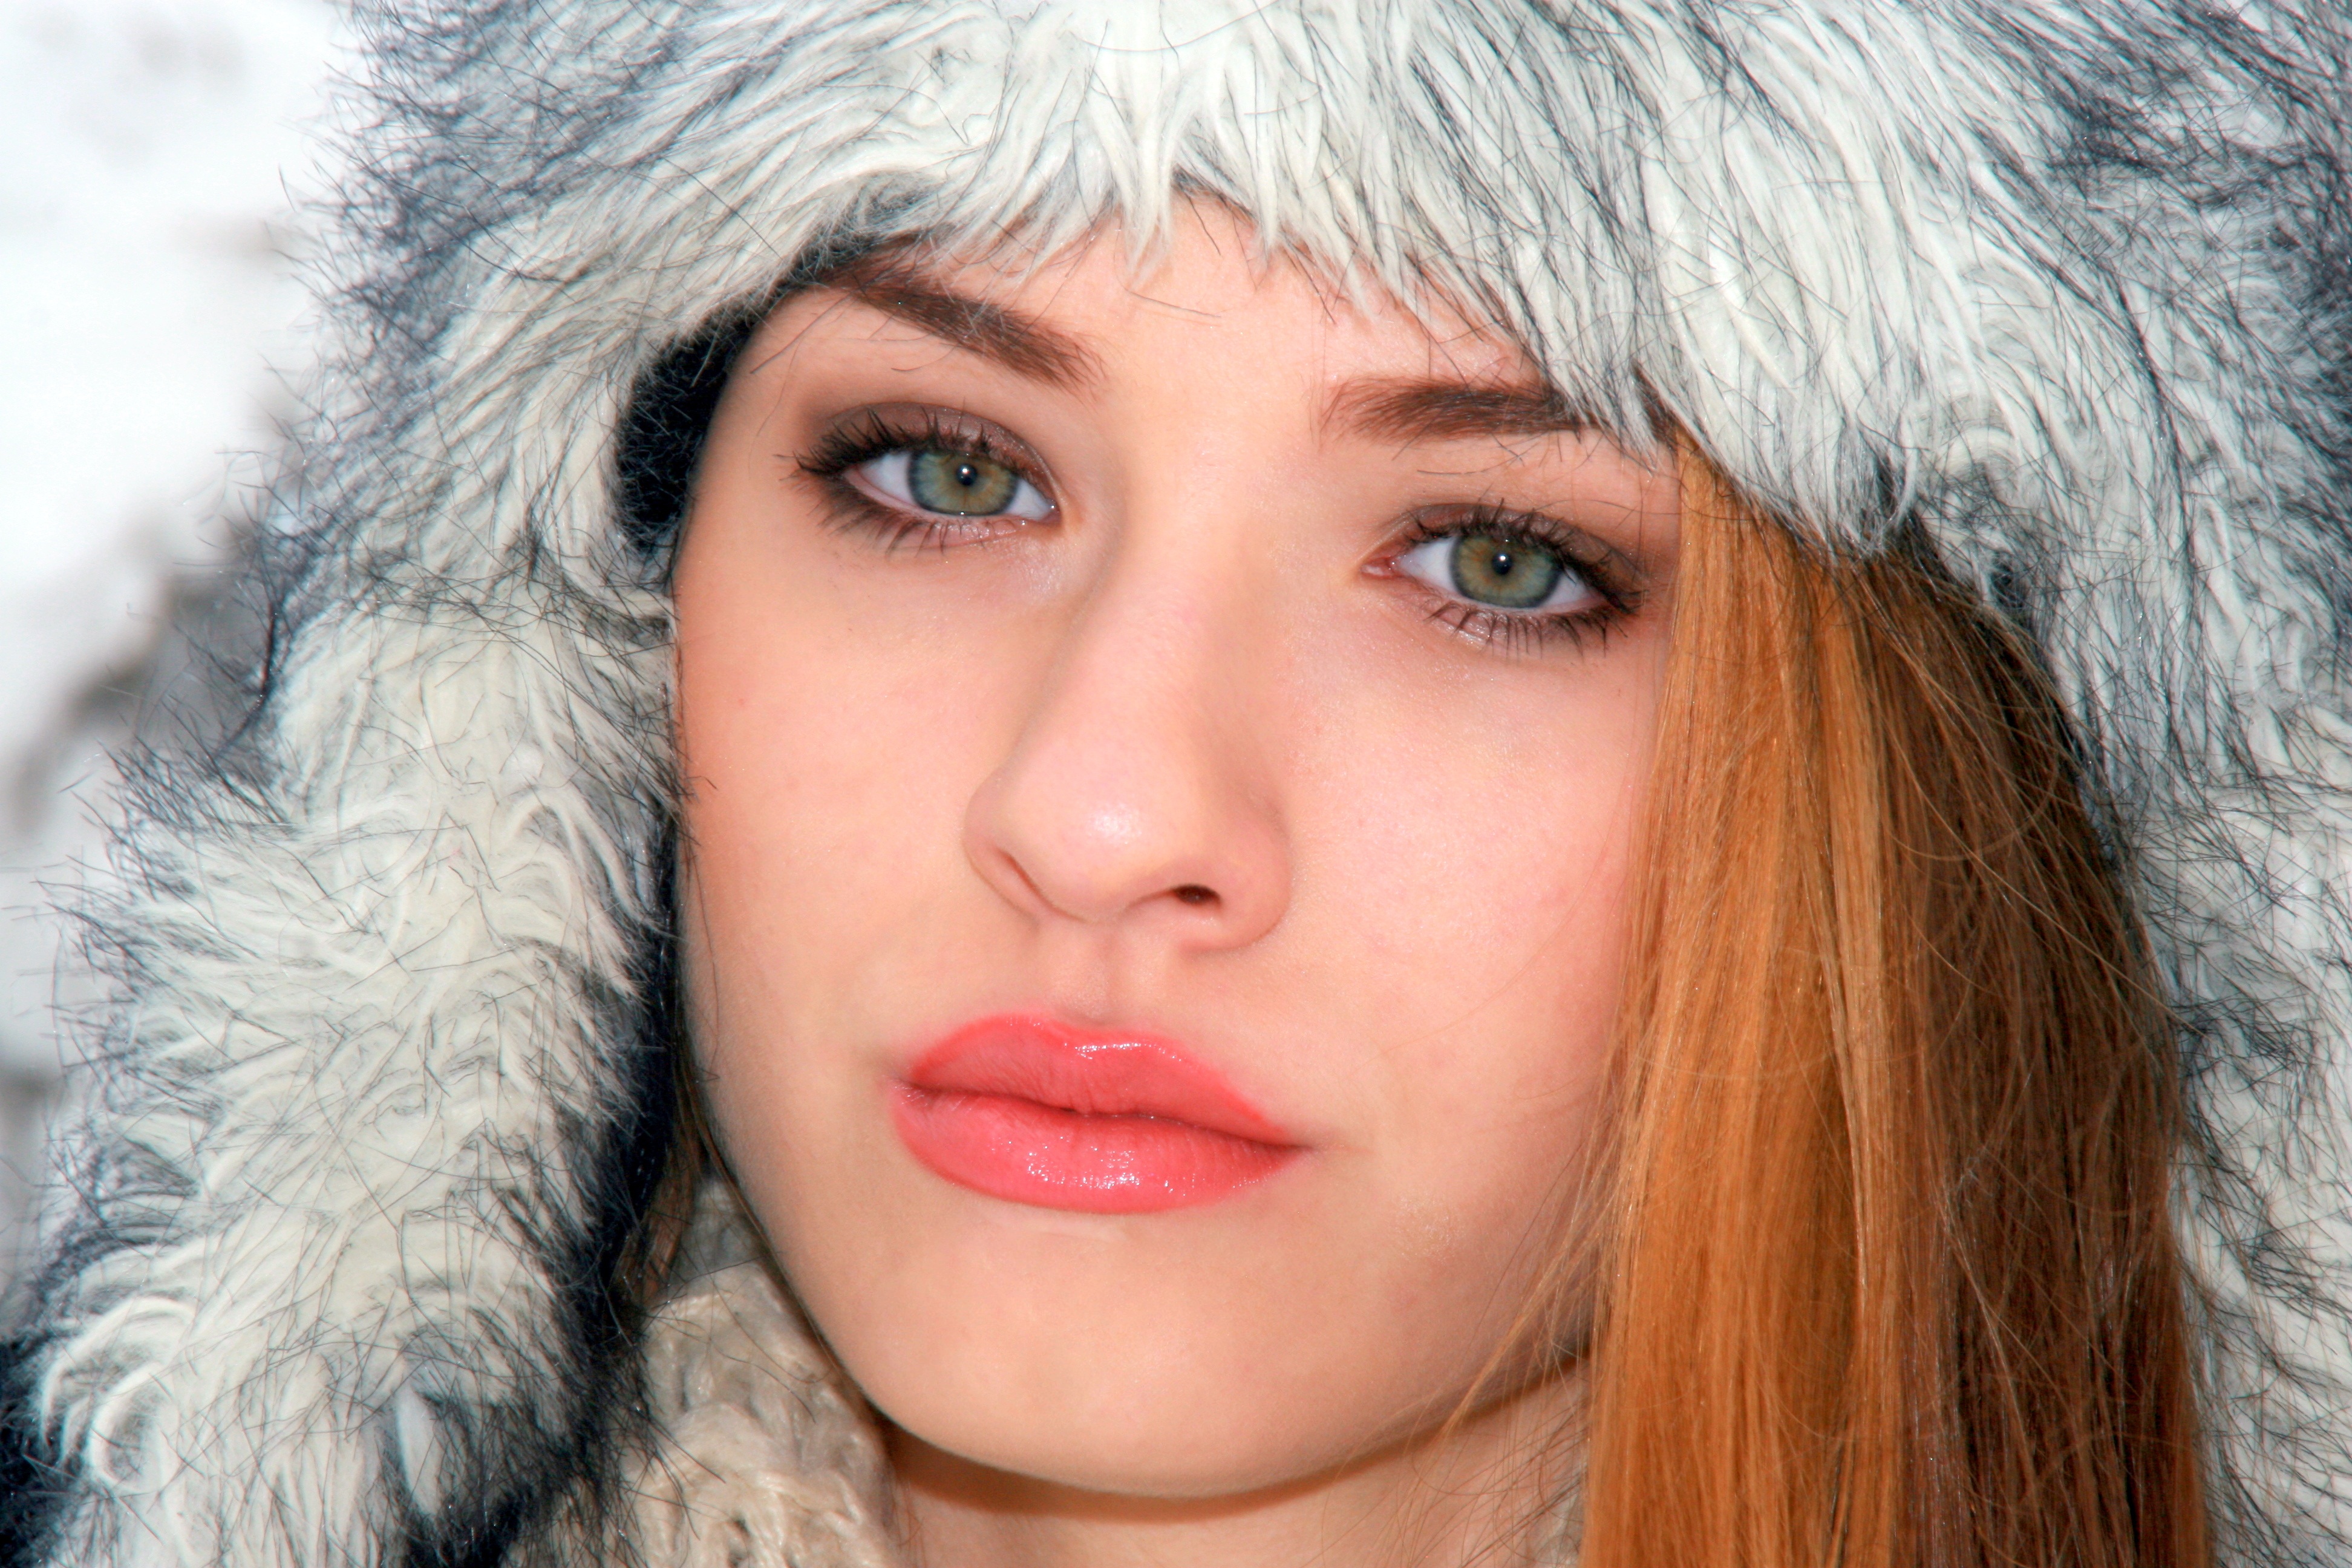
snow, winter, girl, hair, fur, portrait, model, color, hat, fashion, lady, blonde, lip, hairstyle, close up, textile, face, nose, eye, head, skin, beauty, blond, organ, photo shoot, green eyes, brown hair, fur clothing